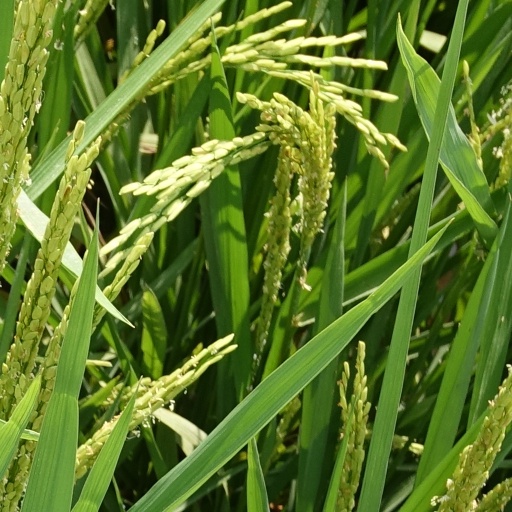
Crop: rice